Vainu Bappu

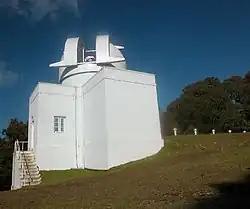
Solar Tunnel Telescope at the Kodaikanal Solar Observatory. Bappu served as head of the observatory in 1960.

Bappu, along with two of his colleagues, discovered the 'Bappu-Bok-Newkirk' comet. He was awarded the Donhoe Comet-Medal by the Astronomical Society of the Pacific in 1949.